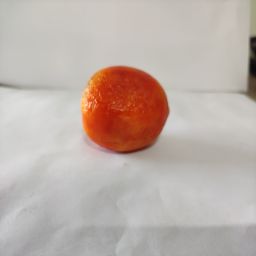
Crop: Tomato
Quality: Old